Light Division

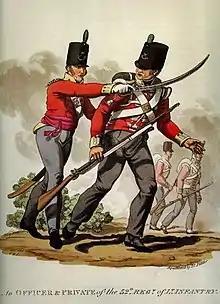
52nd (Oxfordshire) Regiment of Foot (Light Infantry), early 1800s

"Thomas Plunket was a Rifleman in the 95th Rifles. During the retreat Plunket shot the French Général de Brigade Auguste-Marie-François Colbert at a range of between 200 and 600 metres using a Baker rifle. Plunket had run forward to make this shot, and before returning to his own lines he reloaded, and shot a trumpet-major who had rushed to the aid of the fallen general. This second feat showed that the first shot had not been a fluke, and the deaths were sufficient to throw the pending French attack into disarray. The shots were at a sufficiently long distance to impress others in the 95th Rifles, whose marksmanship (with the Baker rifle) was far better than the ordinary British soldier who, armed with a Brown Bess musket, was trained to shoot into a body of men at 50 metres with volley fire."